Gas cabinet

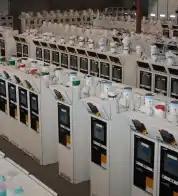
Photos of reconditioned gas cabinets

A gas cabinet is a metallic enclosure which is used to provide local exhaust ventilation system for virtually all of the gases used or generated in the semiconductor, solar, MEMS, NANO, solar PV, manufacturing and other advanced technologies.